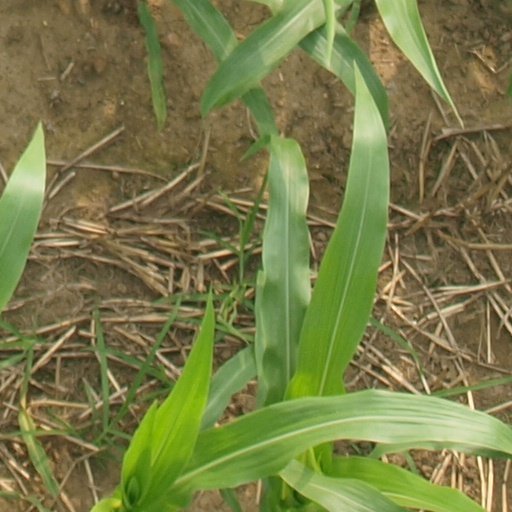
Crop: maize; corn